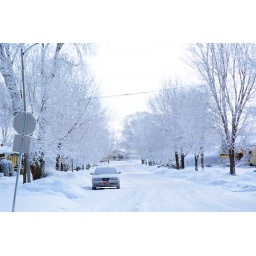
Just the street in front of our house !